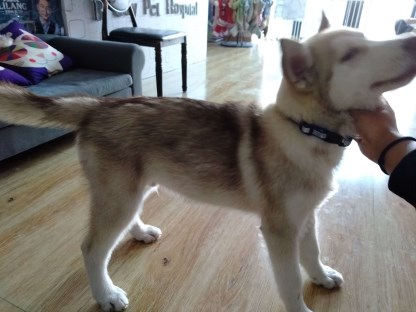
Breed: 1160-n000003-Siberian_husky